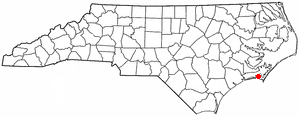
La siège de Fort Macon est la 5ᵉ opération de la campagne de Burnside en Caroline du Nord.
Morehead City est une ville portuaire de Caroline du Nord aux États-Unis. En l'an 2000, la population était de 7 691 habitants. Morehead City a célébré le 150ᵉ anniversaire de sa fondation le 5 mai 2007.
Beaufort est une ville de l'État américain de Caroline du Nord, située dans le comté de Carteret, dont elle est le siège. Sa population s’élevait à 4 039 habitants lors du recensement de 2010, estimée à 4 164 habitants en 2017.